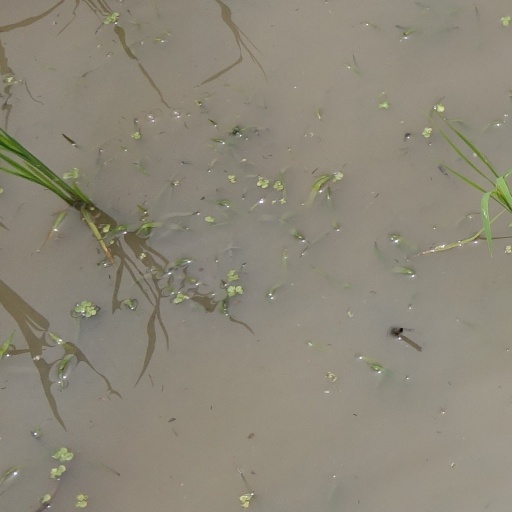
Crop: rice